Ignacy Ledóchowski I

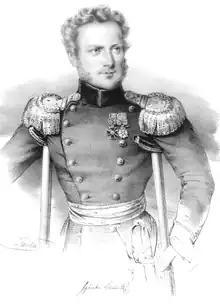
Ignacy Hilary Ledóchowski

Ignacy Hilary Halka Count Ledóchowski (13 January 1789, Krupa – 29 March 1870, Klimontów) was an Austrian as well as Polish General, a scion of the Ledóchowski family and Commander of the Modlin Fortress.